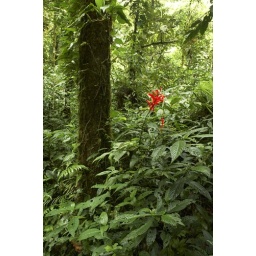
Moss on the side of a tree in the cloud forest in Monteverde cloud forest reserve, Costa Rica